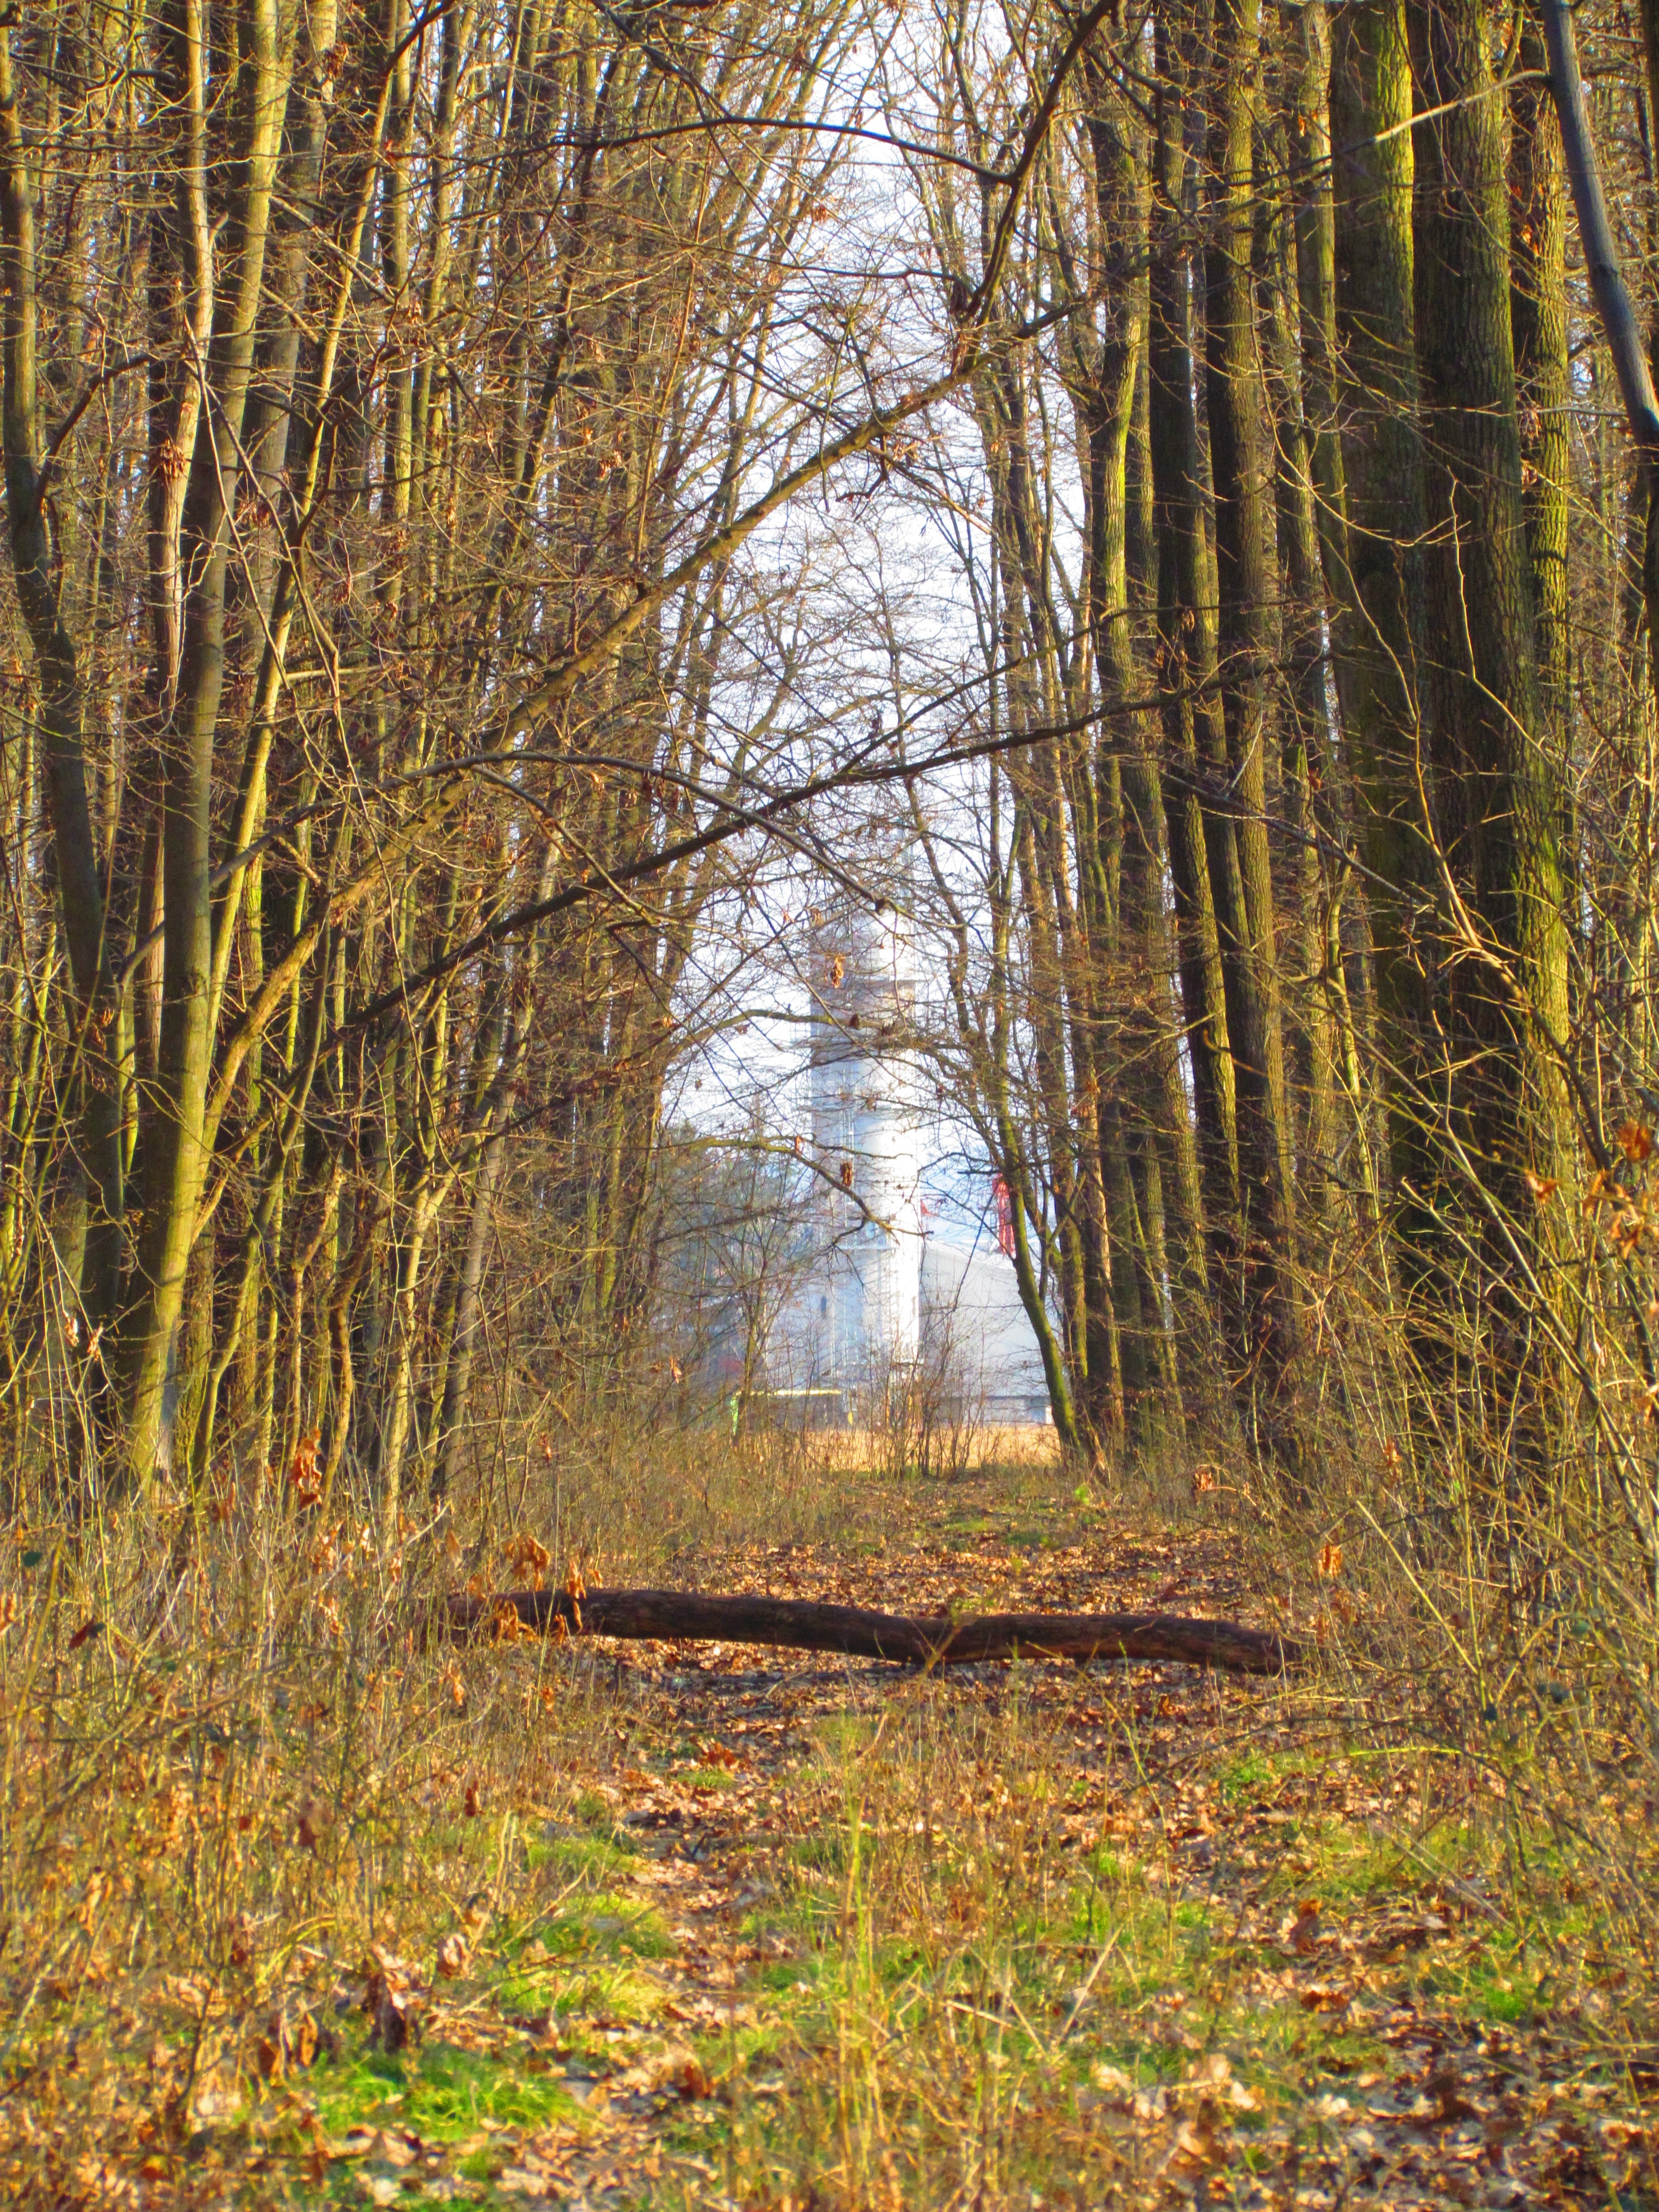
tree, nature, forest, grass, swamp, plant, meadow, prairie, sunlight, leaf, walk, spring, autumn, rest, still life, season, trees, tour, deciduous, wetland, woodland, habitat, ecosystem, rural area, natural environment, atmospheric phenomenon, grass family, woody plant, temperate broadleaf and mixed forest